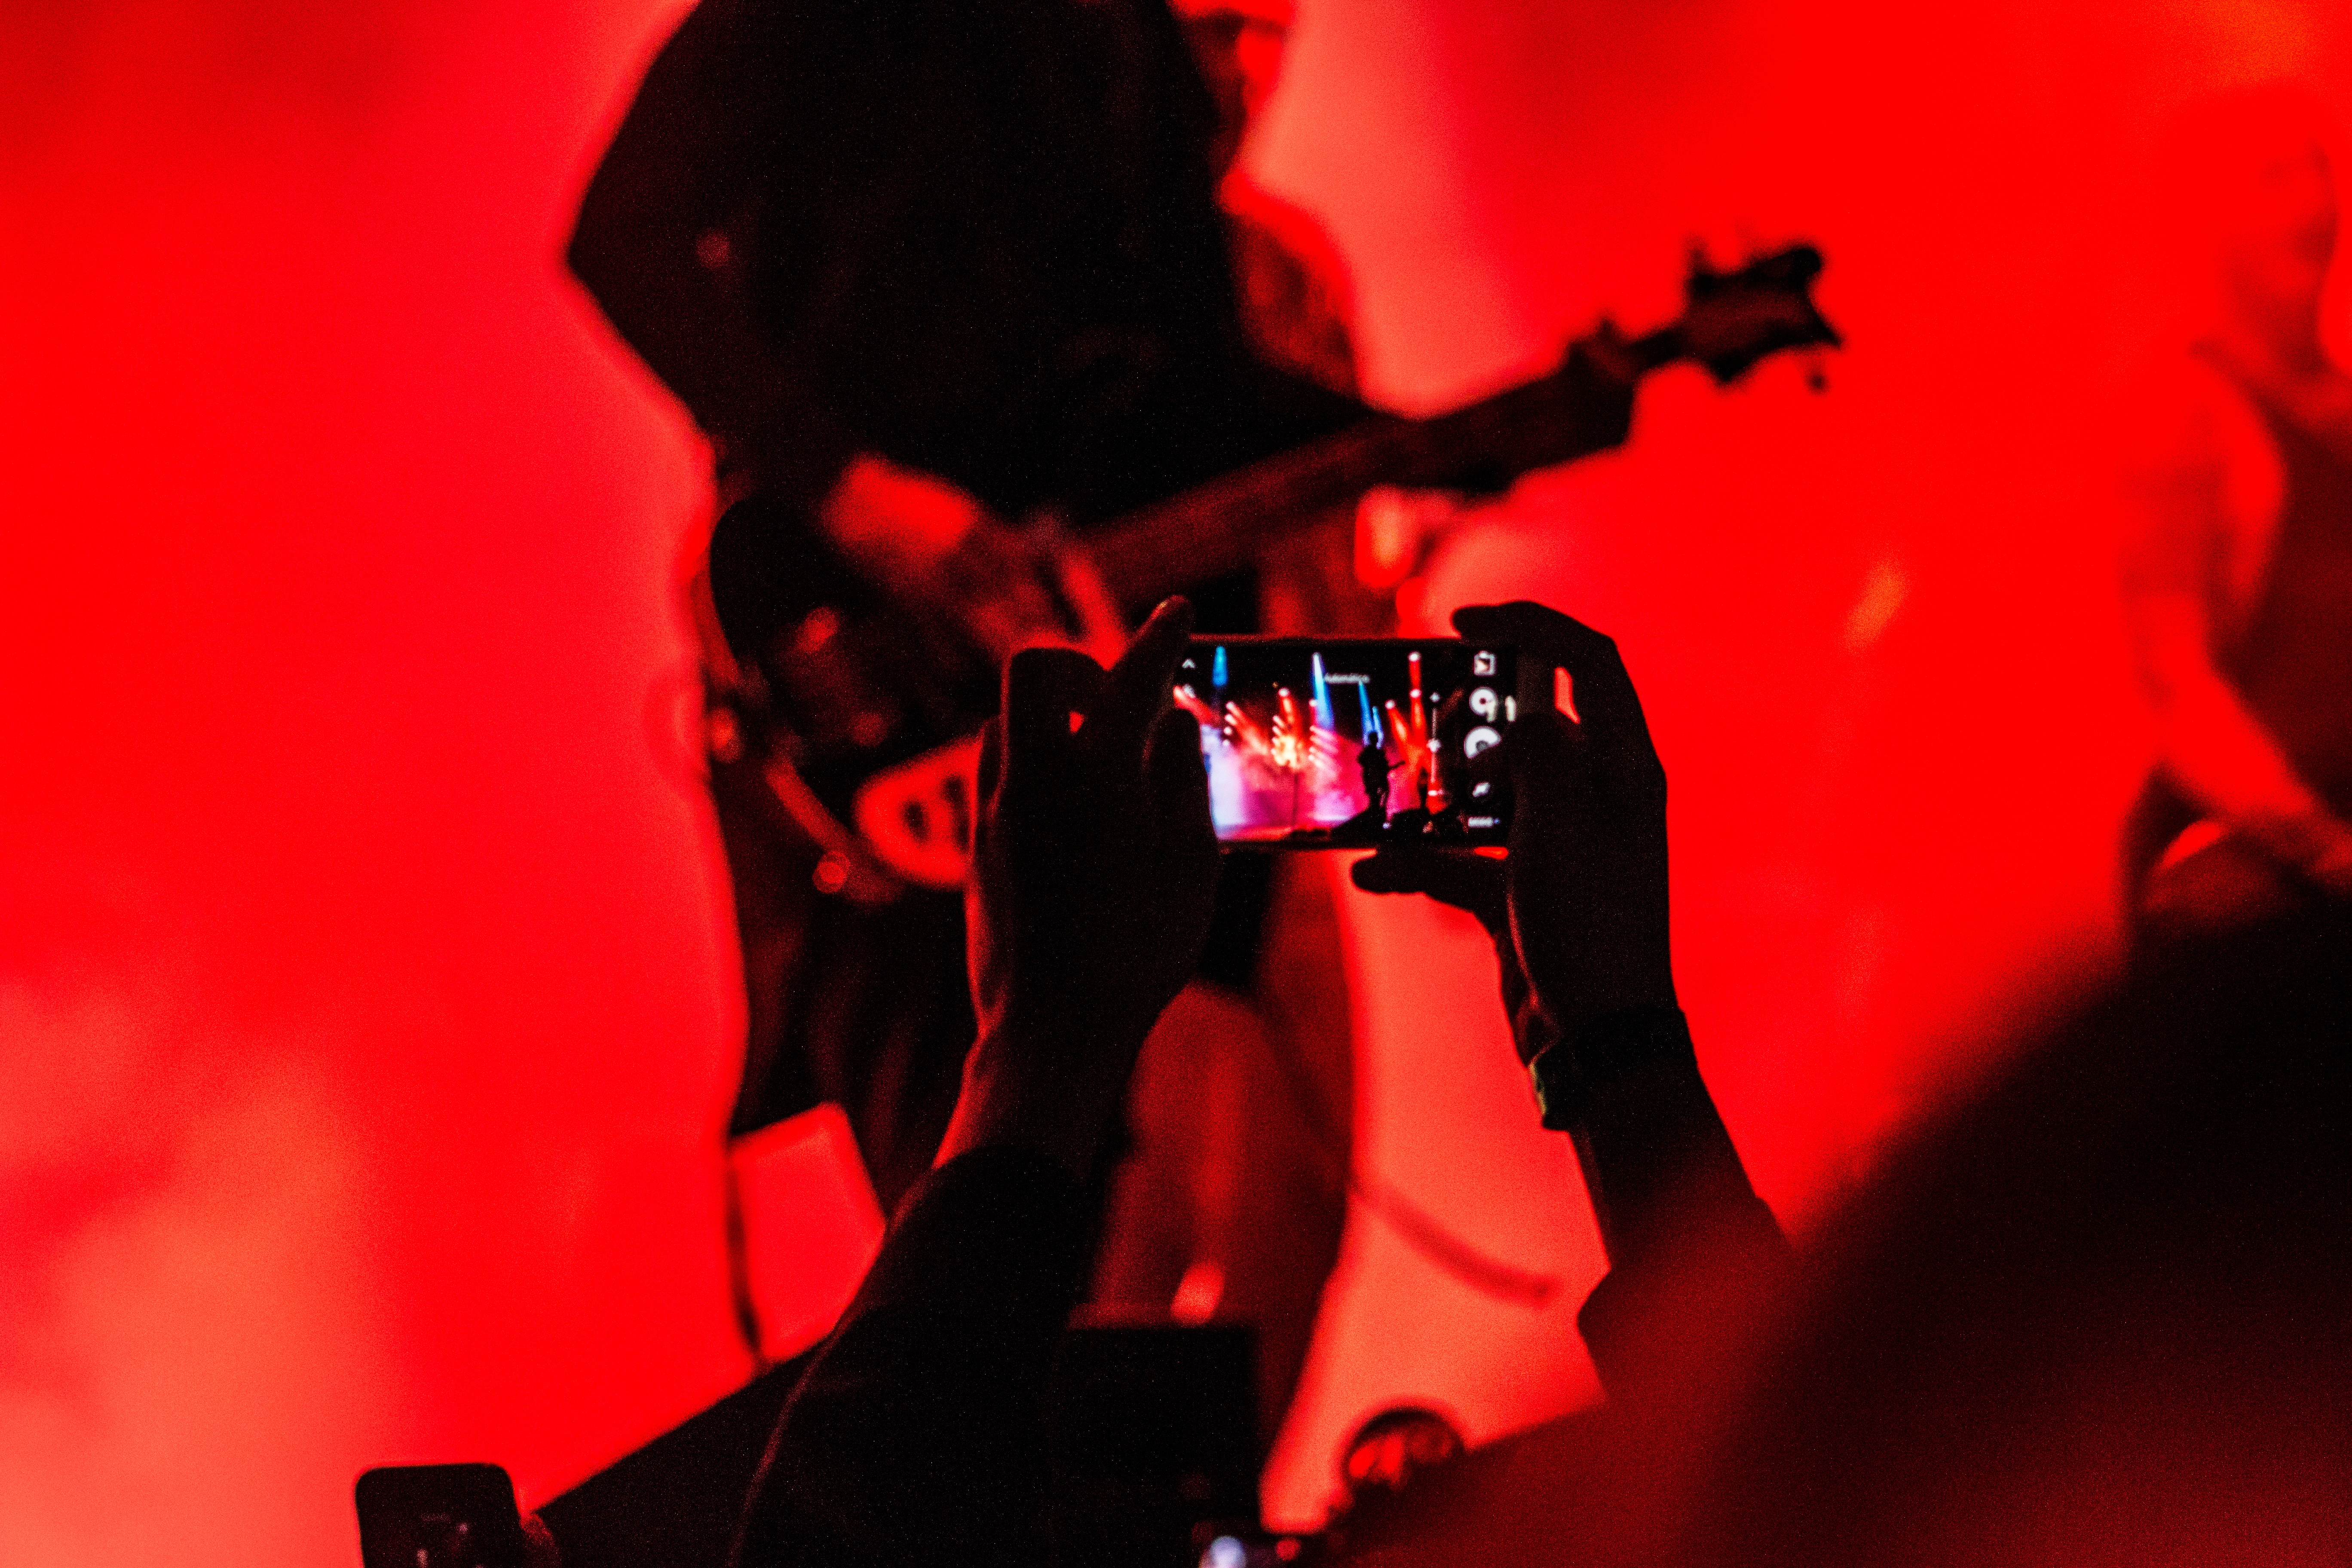
music, guitar, concert, band, red, musician, performance art, stage, video, performance, bassist, singing, event, guitarist, drummer, entertainment, performing arts, rock concert